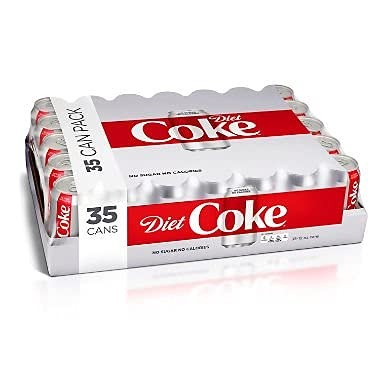
Item Name: Diet Coke 12 oz. cans, 35 pk. A1 (12 Fl Oz (Pack of 70))
Bullet Point 1: Diet Coke: Classic carbonated soft drink
Bullet Point 2: 12 Fl Oz Cans: 70 cans totaling 840 Fl Oz
Bullet Point 3: A1 Brand: Iconic brand known for its unique taste
Bullet Point 4: Adult Target: Ideal for adults seeking a refreshing drink
Bullet Point 5: Liquid Form: Carbonated soft drink in a can
Value: 840.0
Unit: Fl Oz

Price: 15.19